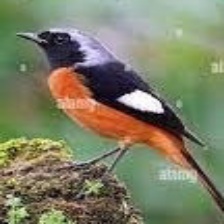
Species: DAURIAN REDSTART
Scientific name: PHOENICURUS AUROREUS